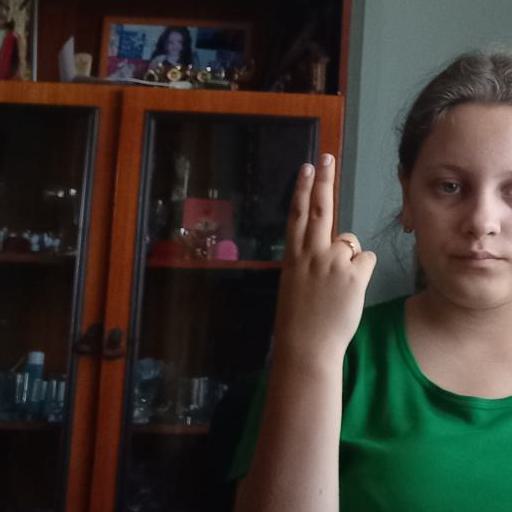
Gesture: two_up_inverted